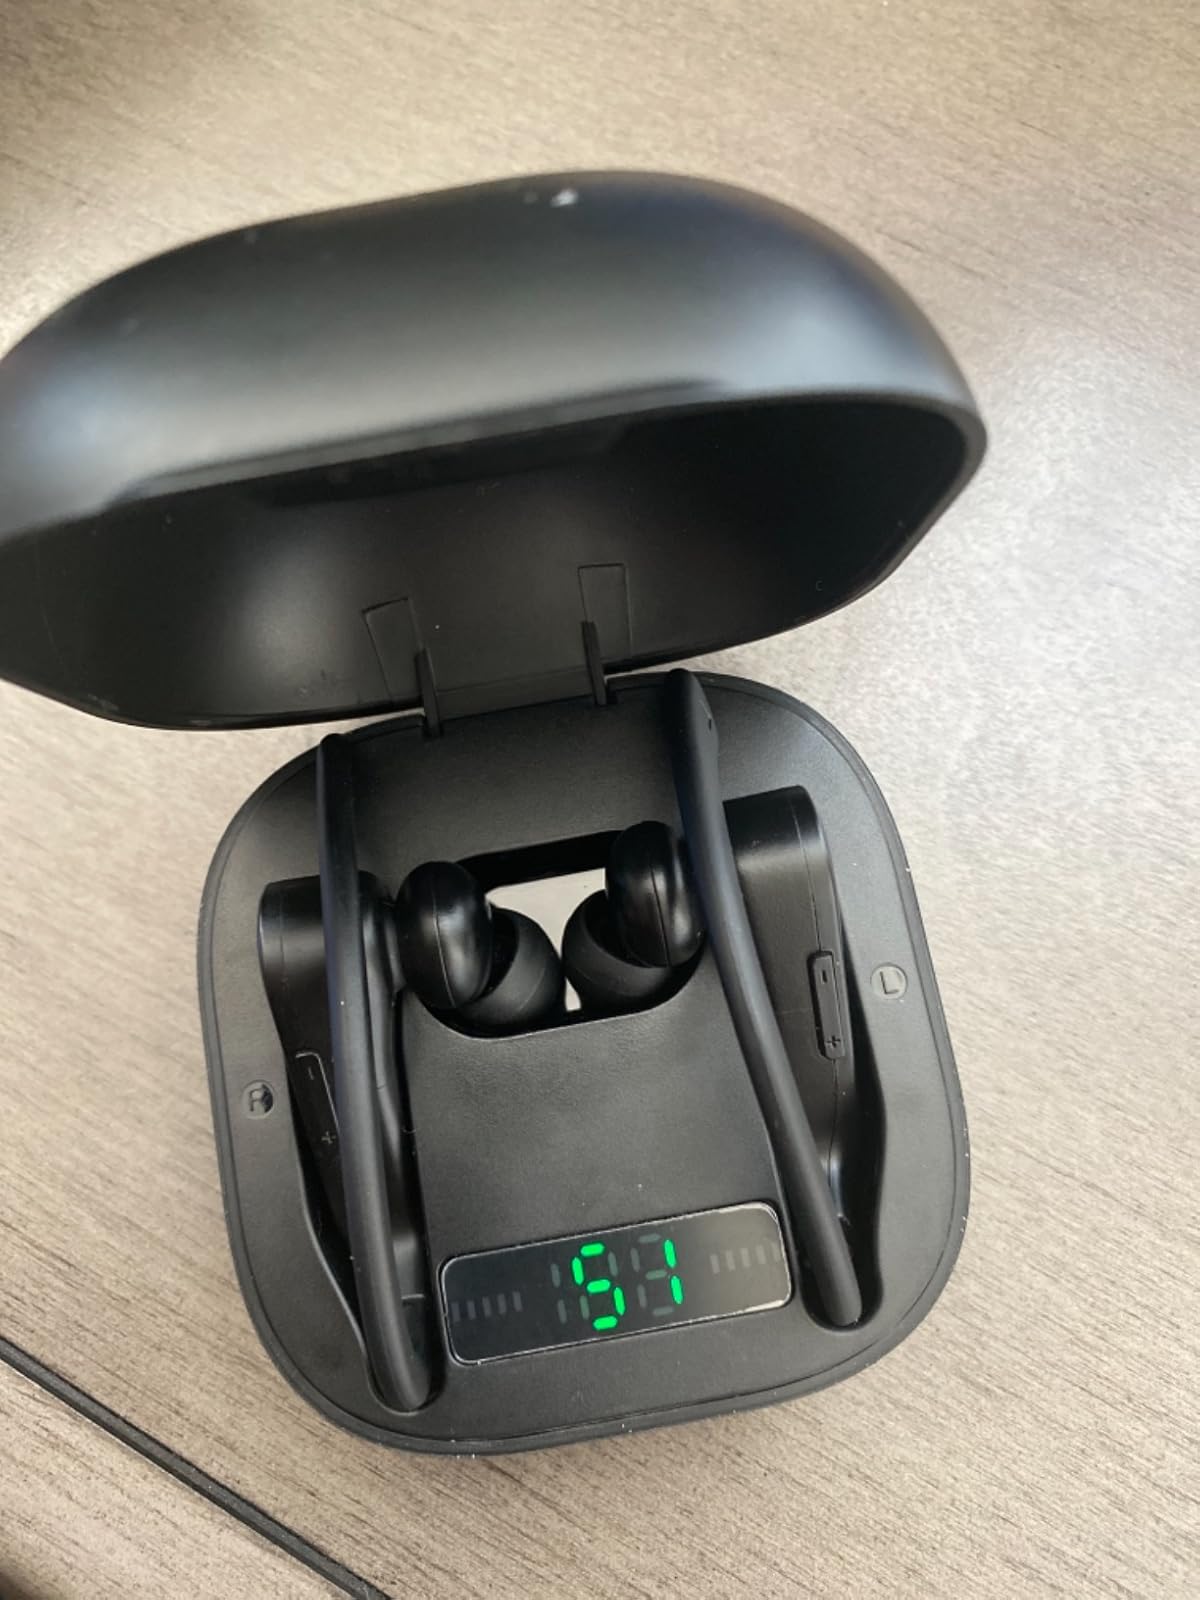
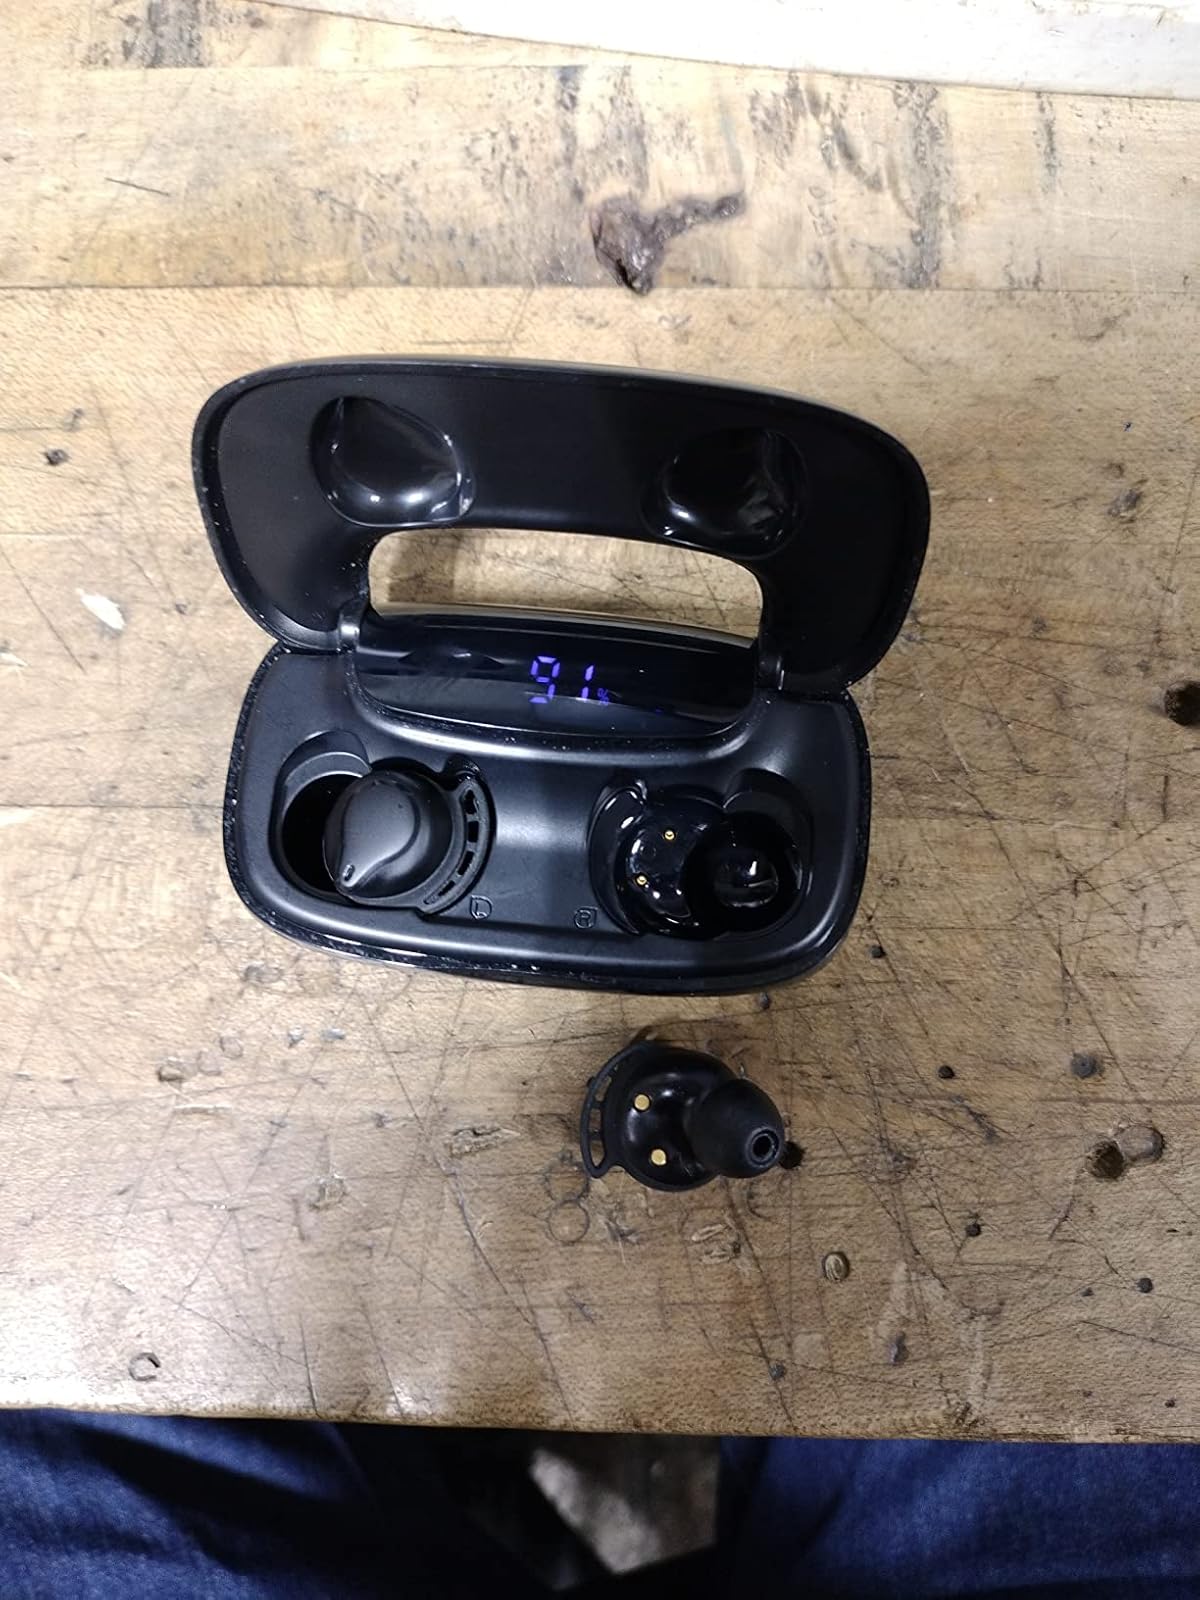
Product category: earbuds
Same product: no